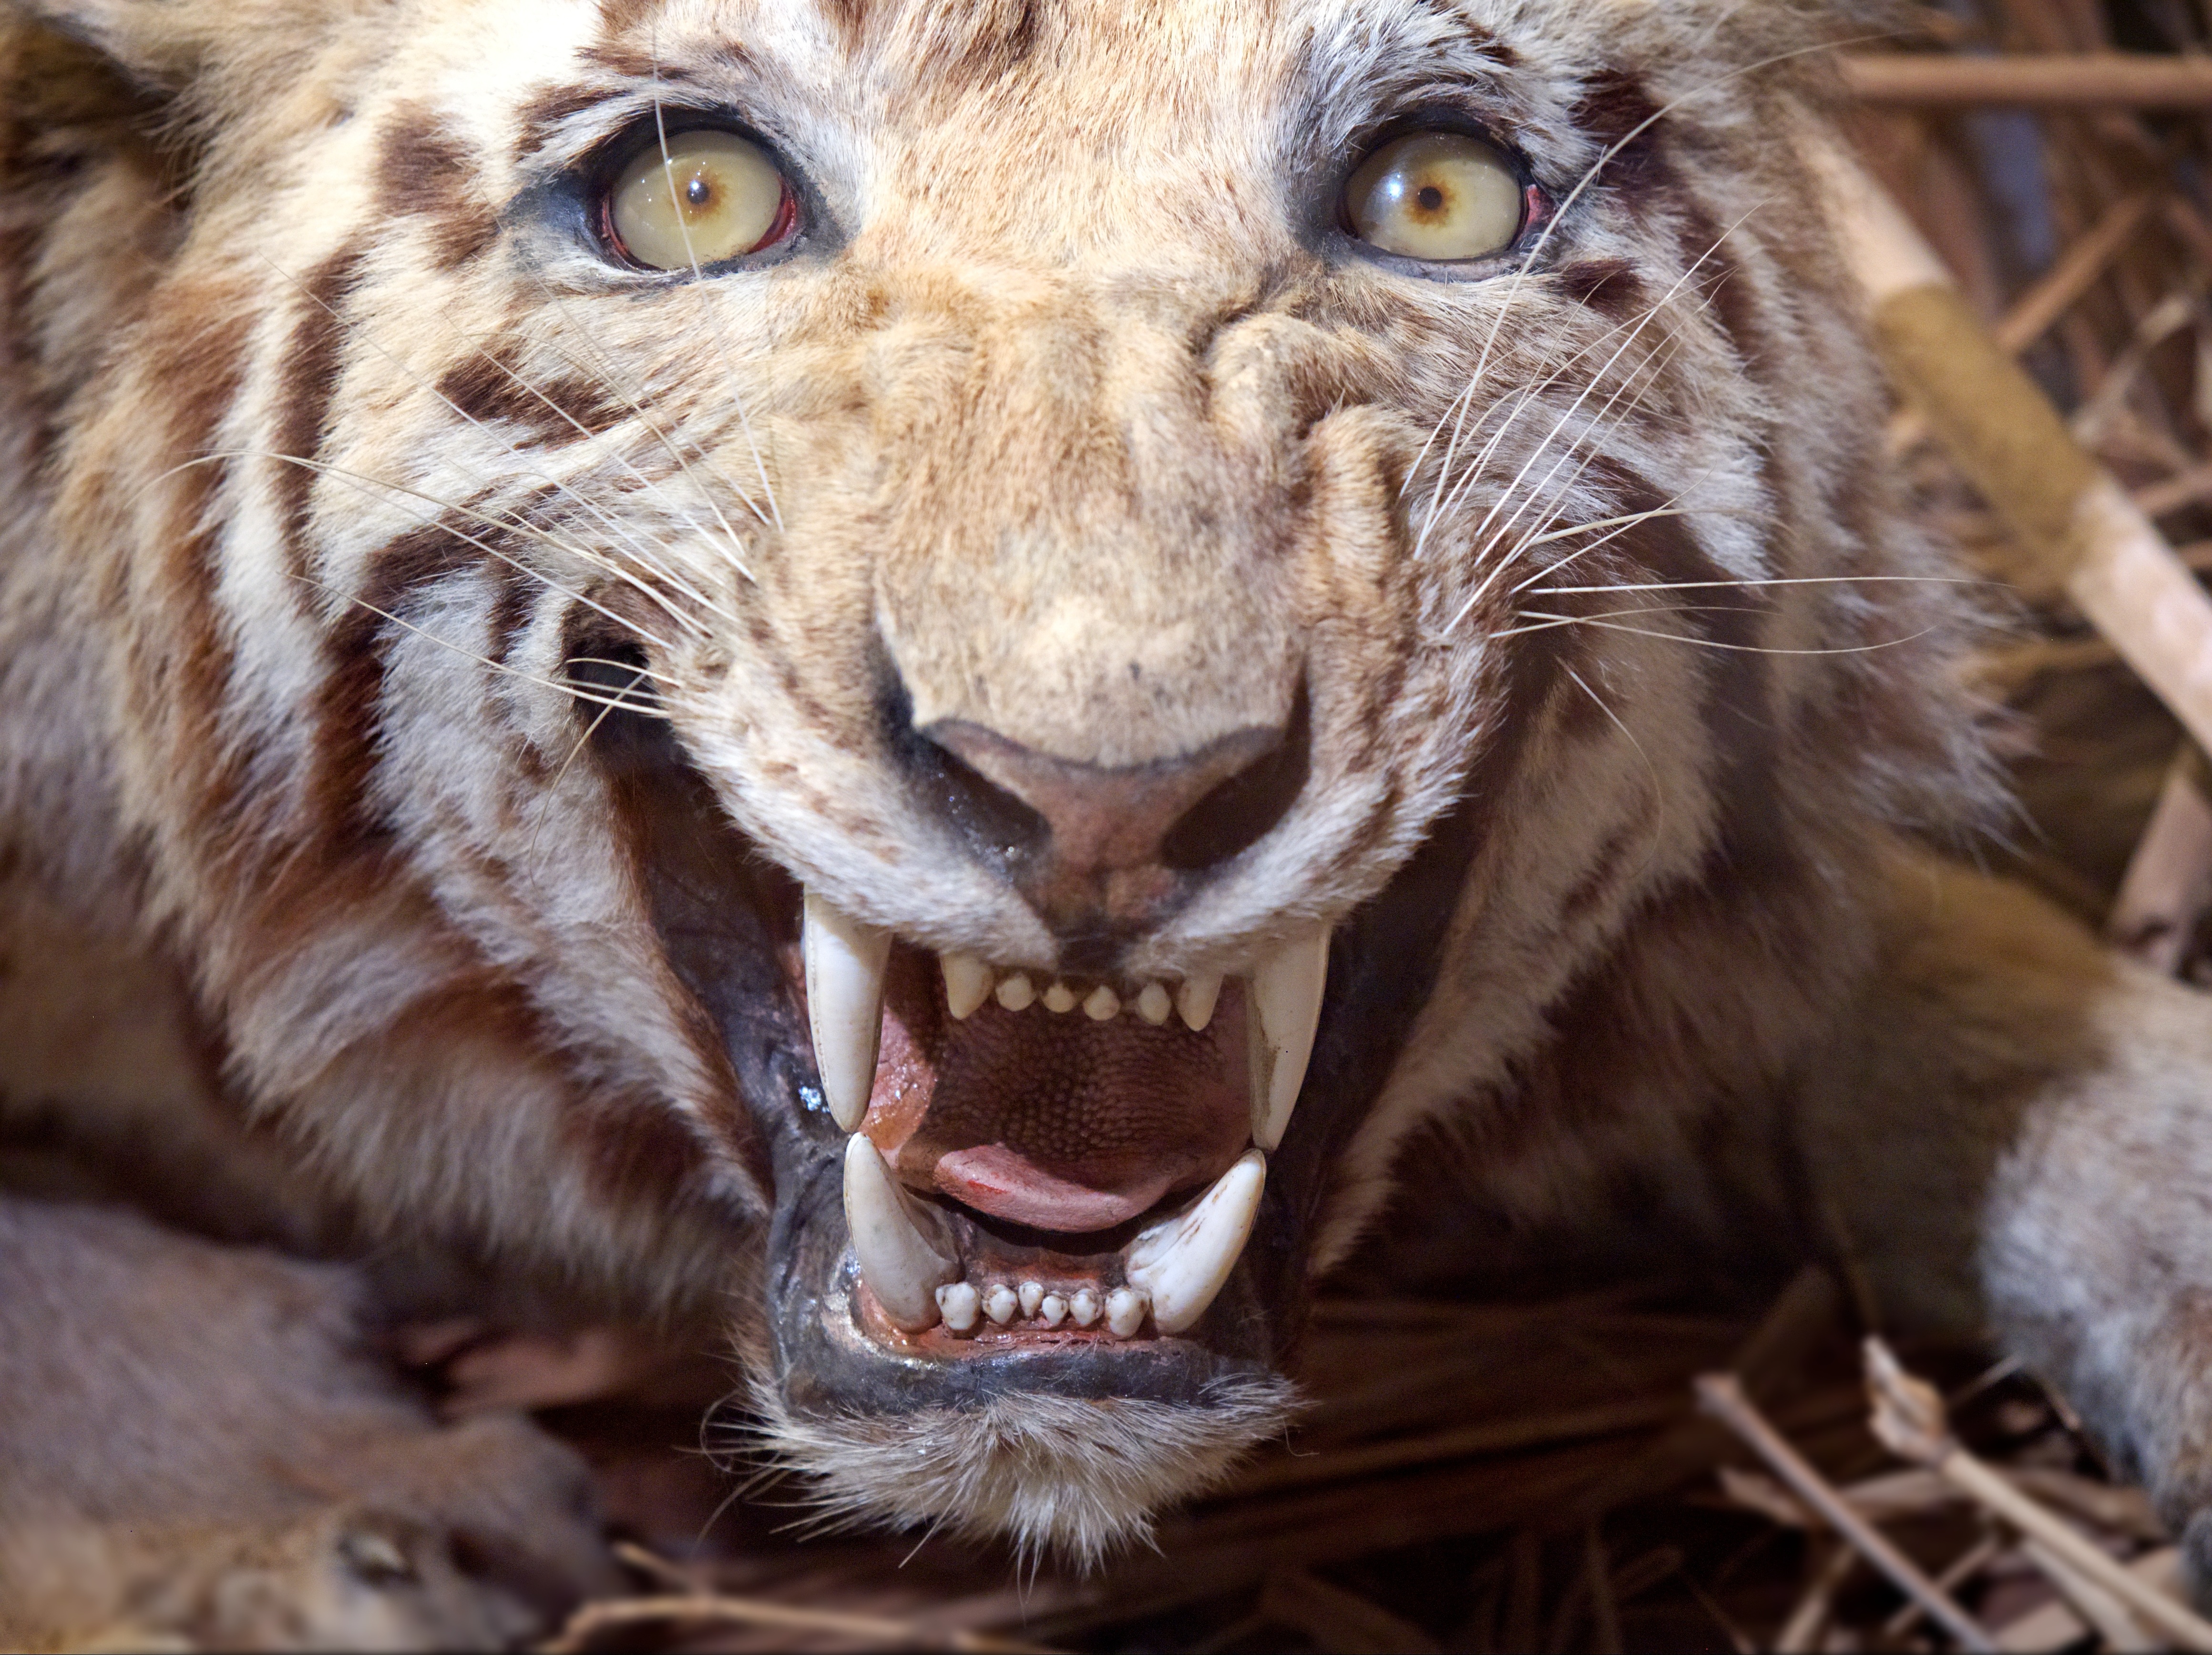
animal, wildlife, wild, zoo, museum, cat, mammal, mane, predator, dead, facial expression, fauna, savanna, lion, aggression, striped, yawn, stalk, close up, whiskers, roar, snout, tiger, stalking, endangered, danger, stuffed, beast, vertebrate, attack, angry, hunt, conservation, exhibit, teeth, preserve, exhibition, panthera, carnivore, tigris, hunting, hunter, taxidermy, strength, aggressive, preservation, powerful, hungry, appetite, bengal, big cats, wild cat, incisor, cat like mammal